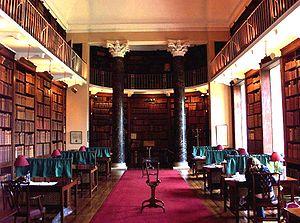
James Wyatt, était un architecte anglais, rival de Robert Adam dans le style néoclassique, qu'il surpassa de loin dans le style néogothique.